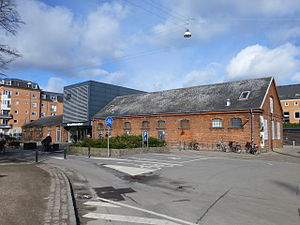
Kulturhuset Krudttønden
Kulturhuset Krudttønden på Serridslevvej.
Kulturhuset Krudttønden er en café og et lokalt kulturcenter beliggende på Serridslevvej 2, ved Østerfælled Torv i Østerbro, København.